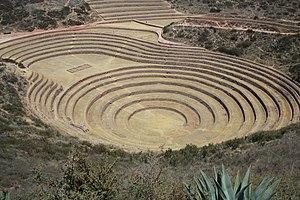
L’Empire inca fut, du XVᵉ au XVIᵉ siècle, un des états de la civilisation andine et le plus vaste empire de l'Amérique précolombienne. Son territoire s'est en effet étendu, à son extension maximale, sur près de 4 500 km de long, depuis le Sud-Ouest de l'actuelle Colombie, au nord, jusqu'au milieu de l'actuel Chili, au sud, et comprenant la quasi-totalité des territoires actuels du Pérou et de l'Équateur, ainsi qu'une partie importante de la Bolivie, du Chili, et significative de l'Argentine du Nord-Ouest, soit sur une superficie de plus de trois fois celle de la France d'aujourd'hui. Héritier des civilisations andines préexistantes, il était maillé par un important réseau de routes d'environ 22 500 à 38 600 kilomètres convergeant vers sa capitale, Cuzco.